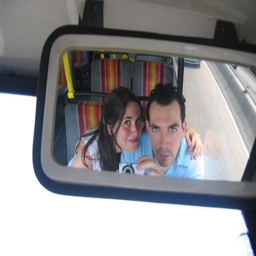
A woman sitting next to a man on a bus.
A man and a woman are seen in a rear view mirror.
A man and woman looking into a mirror holding a camera.
Man and woman taking a picture in a car mirror.
A couple taking a selfie in a rear view mirror.